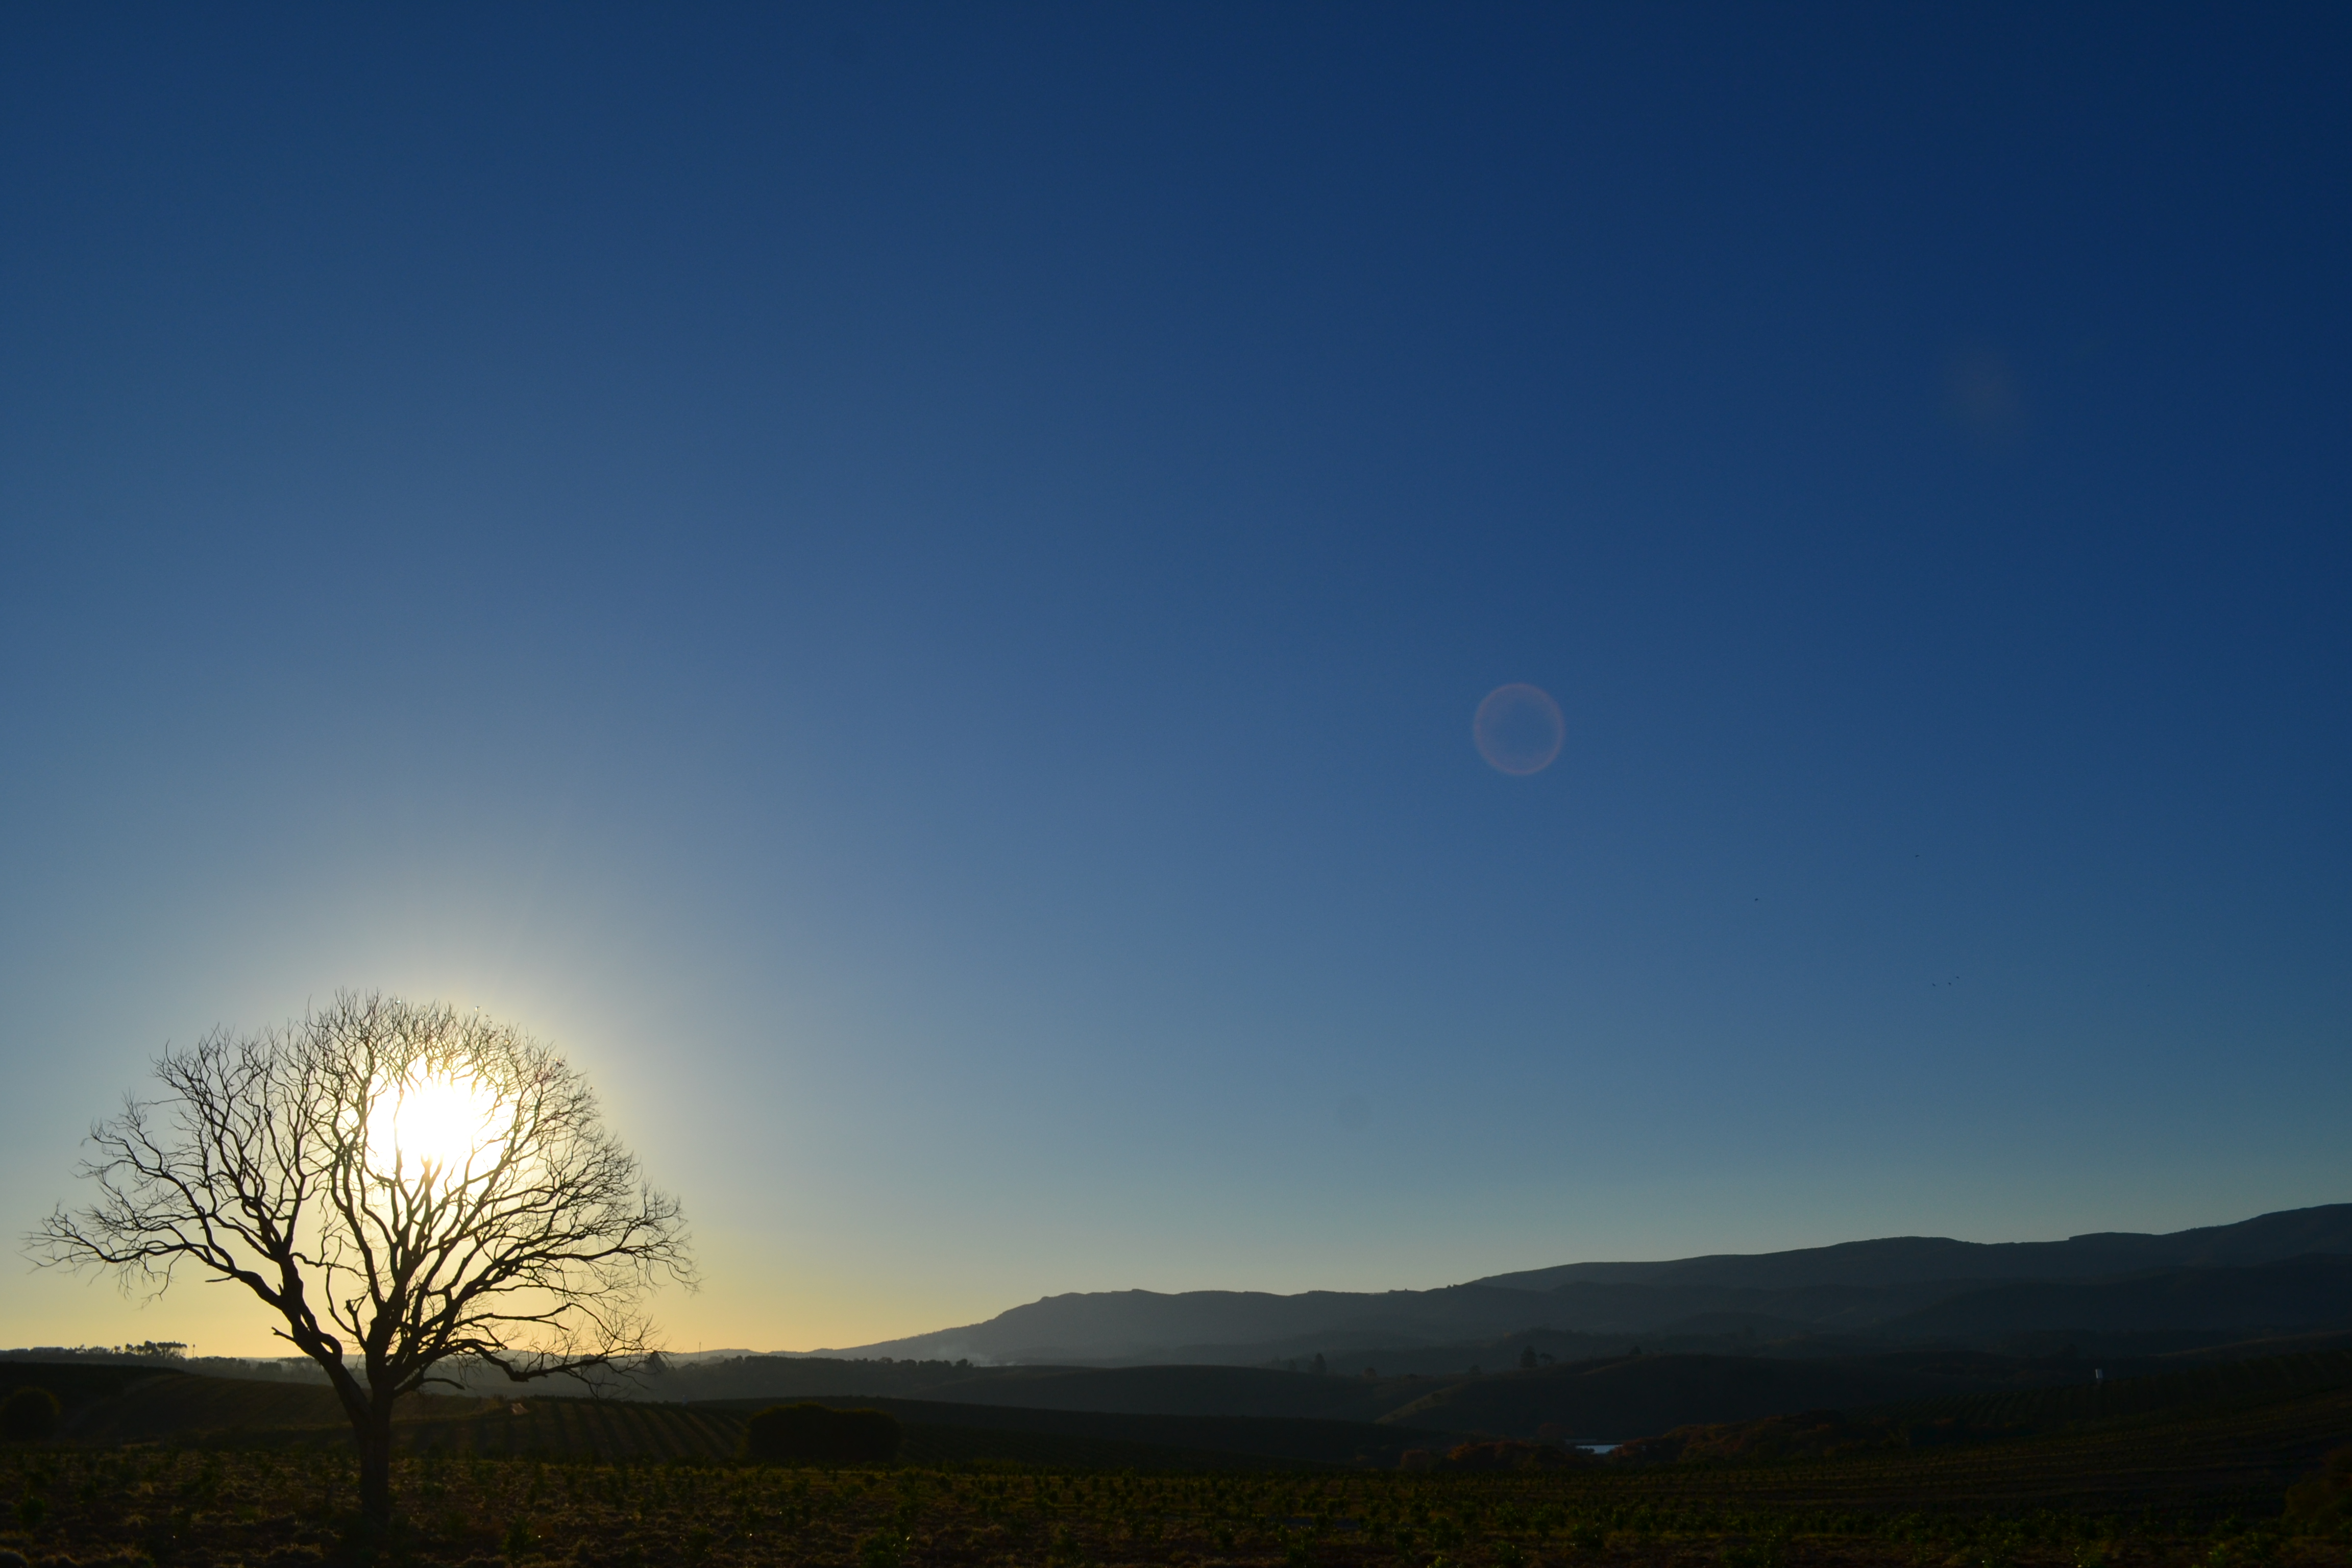
sky, nature, daytime, atmosphere, horizon, tree, woody plant, dawn, morning, field, atmosphere of earth, cloud, sunlight, evening, phenomenon, hill, rural area, landscape, dusk, sunrise, plain, mountain, meadow, calm, sun, computer wallpaper, astronomical object, grass, mountain range, meteorological phenomenon, grassland, ecoregion, branch